Steve Whiteman

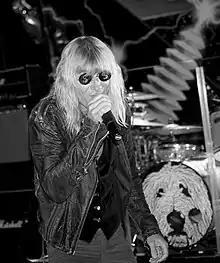
Whiteman with Funny Money in 2010

Steve Whiteman (born August 28, 1956) is an American rock vocalist, best known for being the lead singer of Kix.